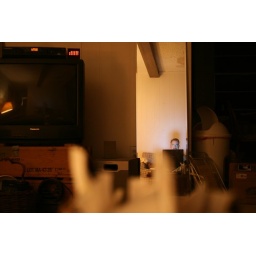
I'm in there somewhere.  I liked the way my house looked like a warehouse workspace in this shot.